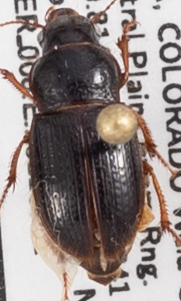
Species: Piosoma setosum
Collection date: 2021-07-21
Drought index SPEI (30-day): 1.93
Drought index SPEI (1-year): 0.288
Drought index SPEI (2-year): -0.46